List of South Dakota legislative districts

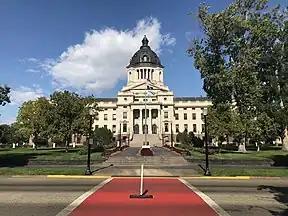
The South Dakota State Capitol in Pierre

Members of the South Dakota Legislature are elected from 35 districts, each of which elect one senator and two representatives. Members of both chambers serve two-year terms. All legislators are term limited to eight consecutive years in office, but can run again after two years or run for the opposite house than the one in which they serve.